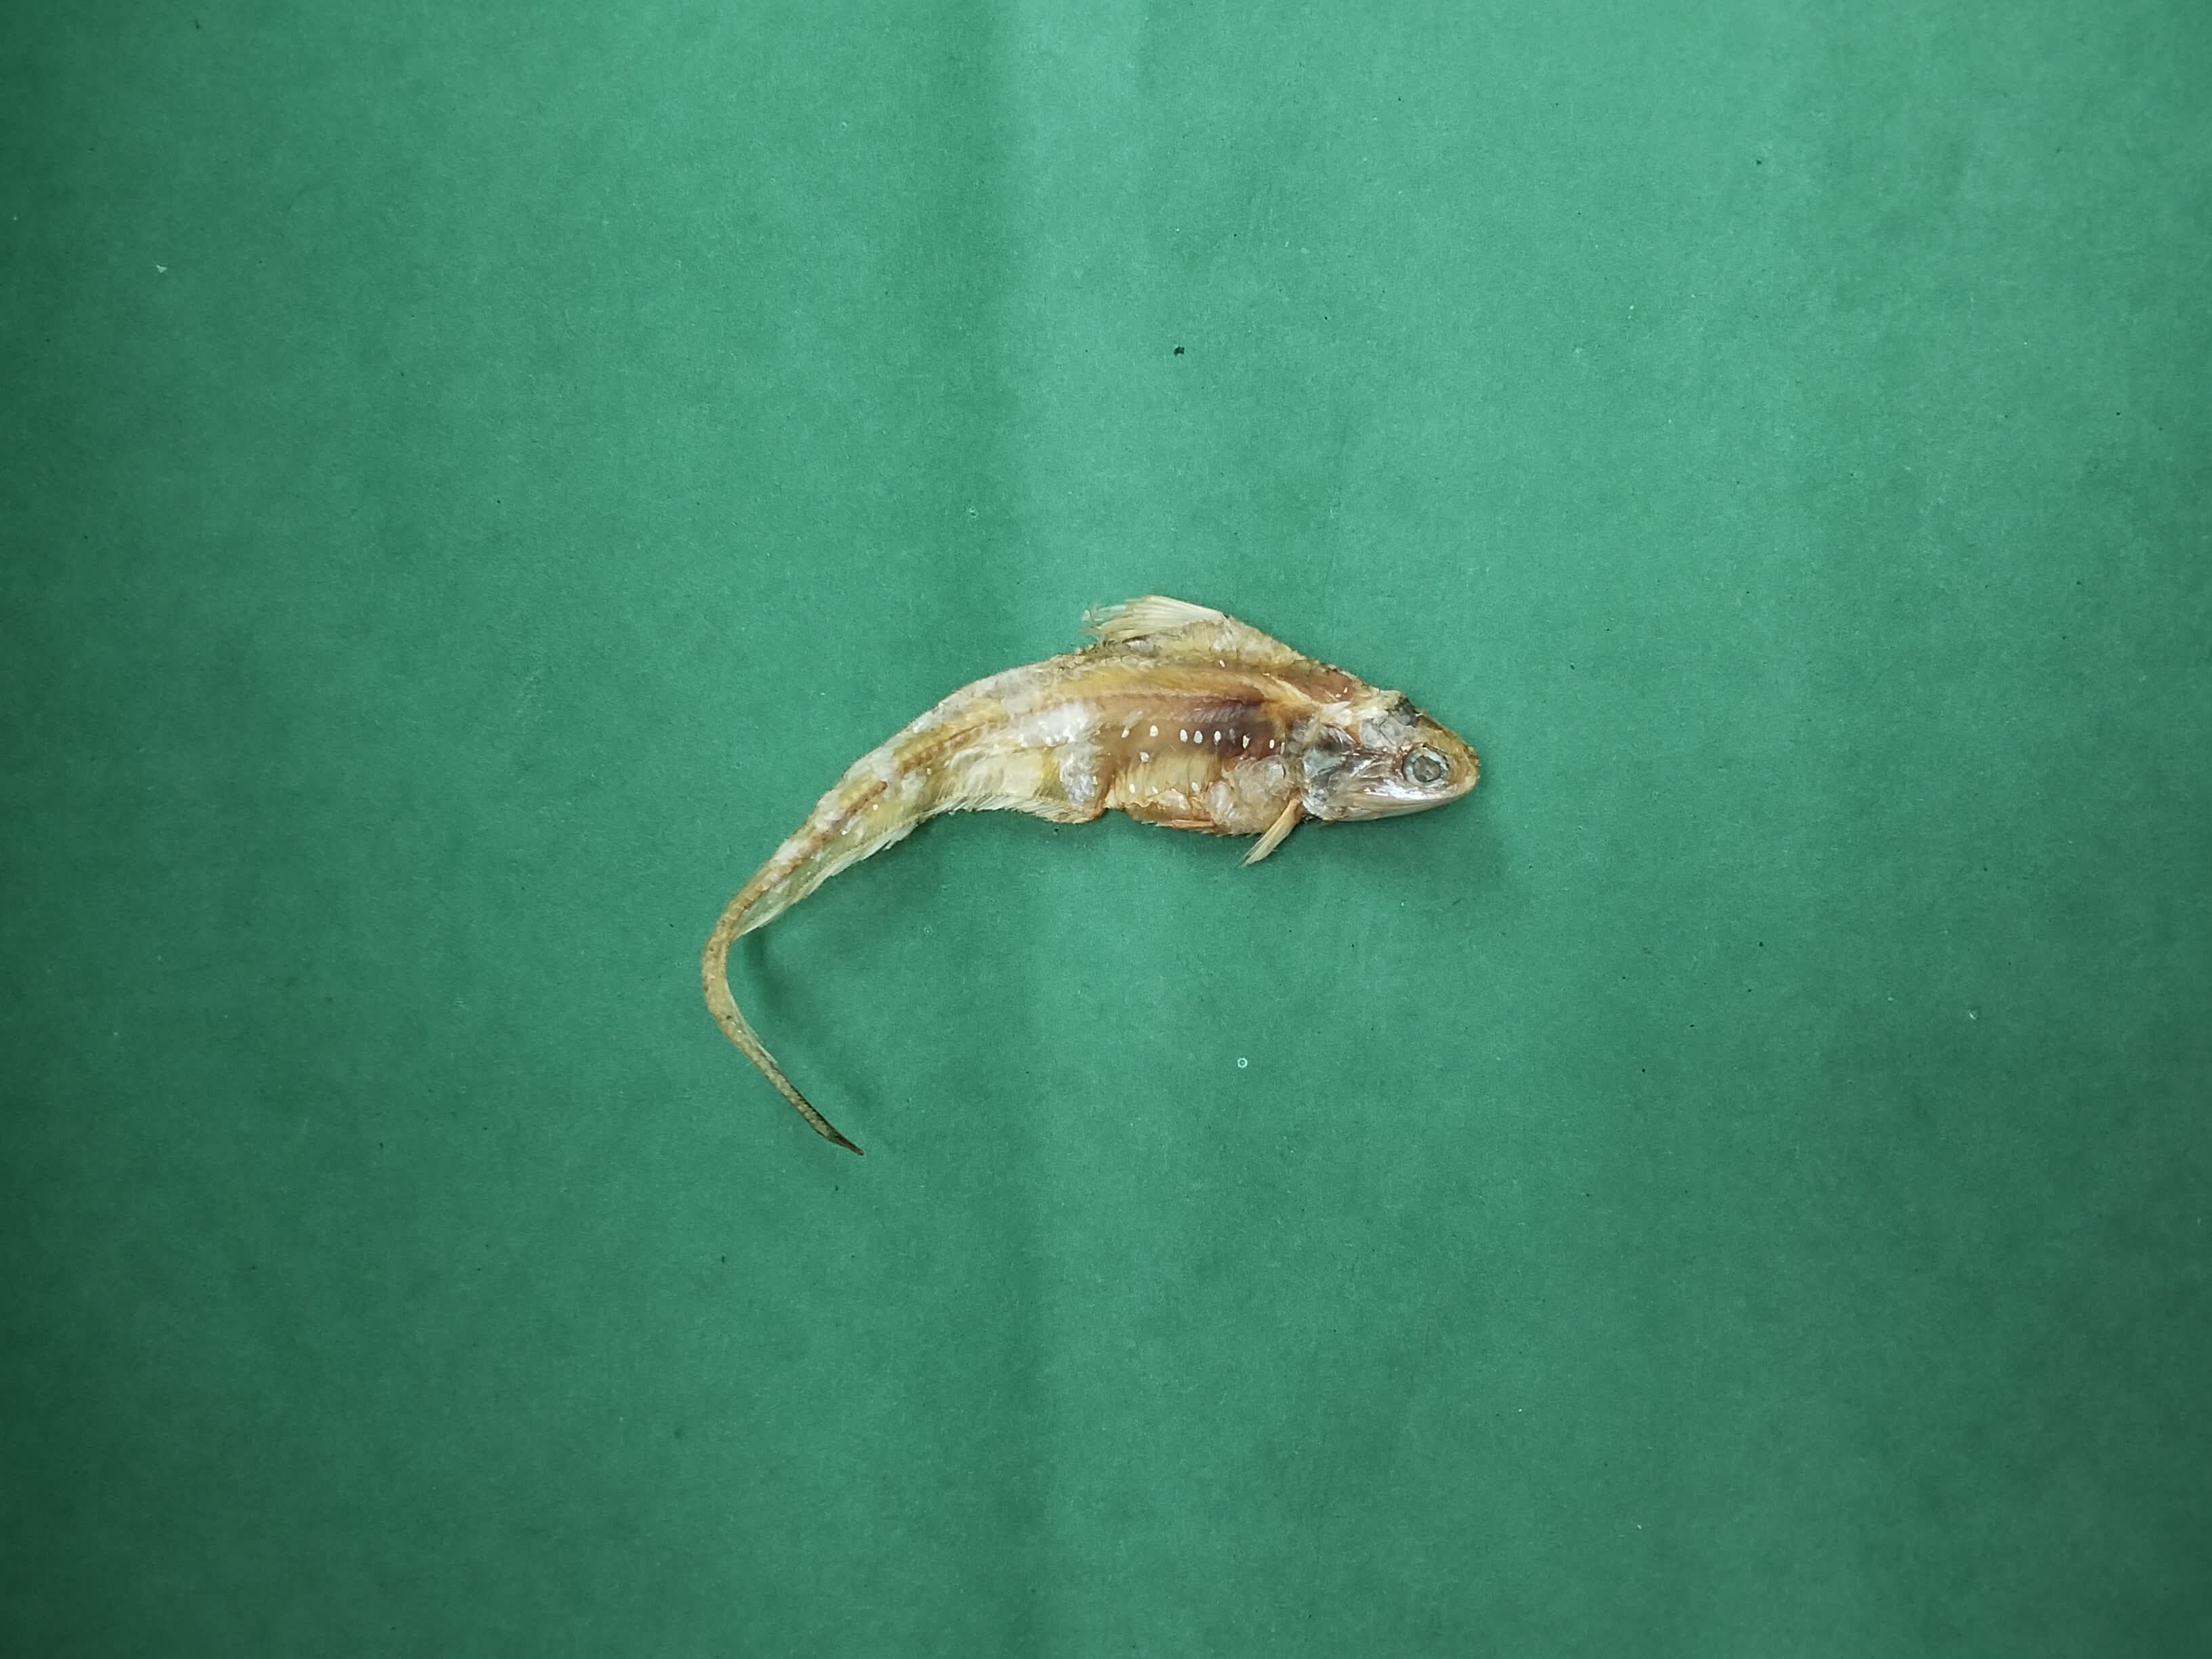
Species: Shundori